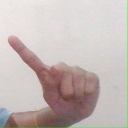
अक्षर: ए